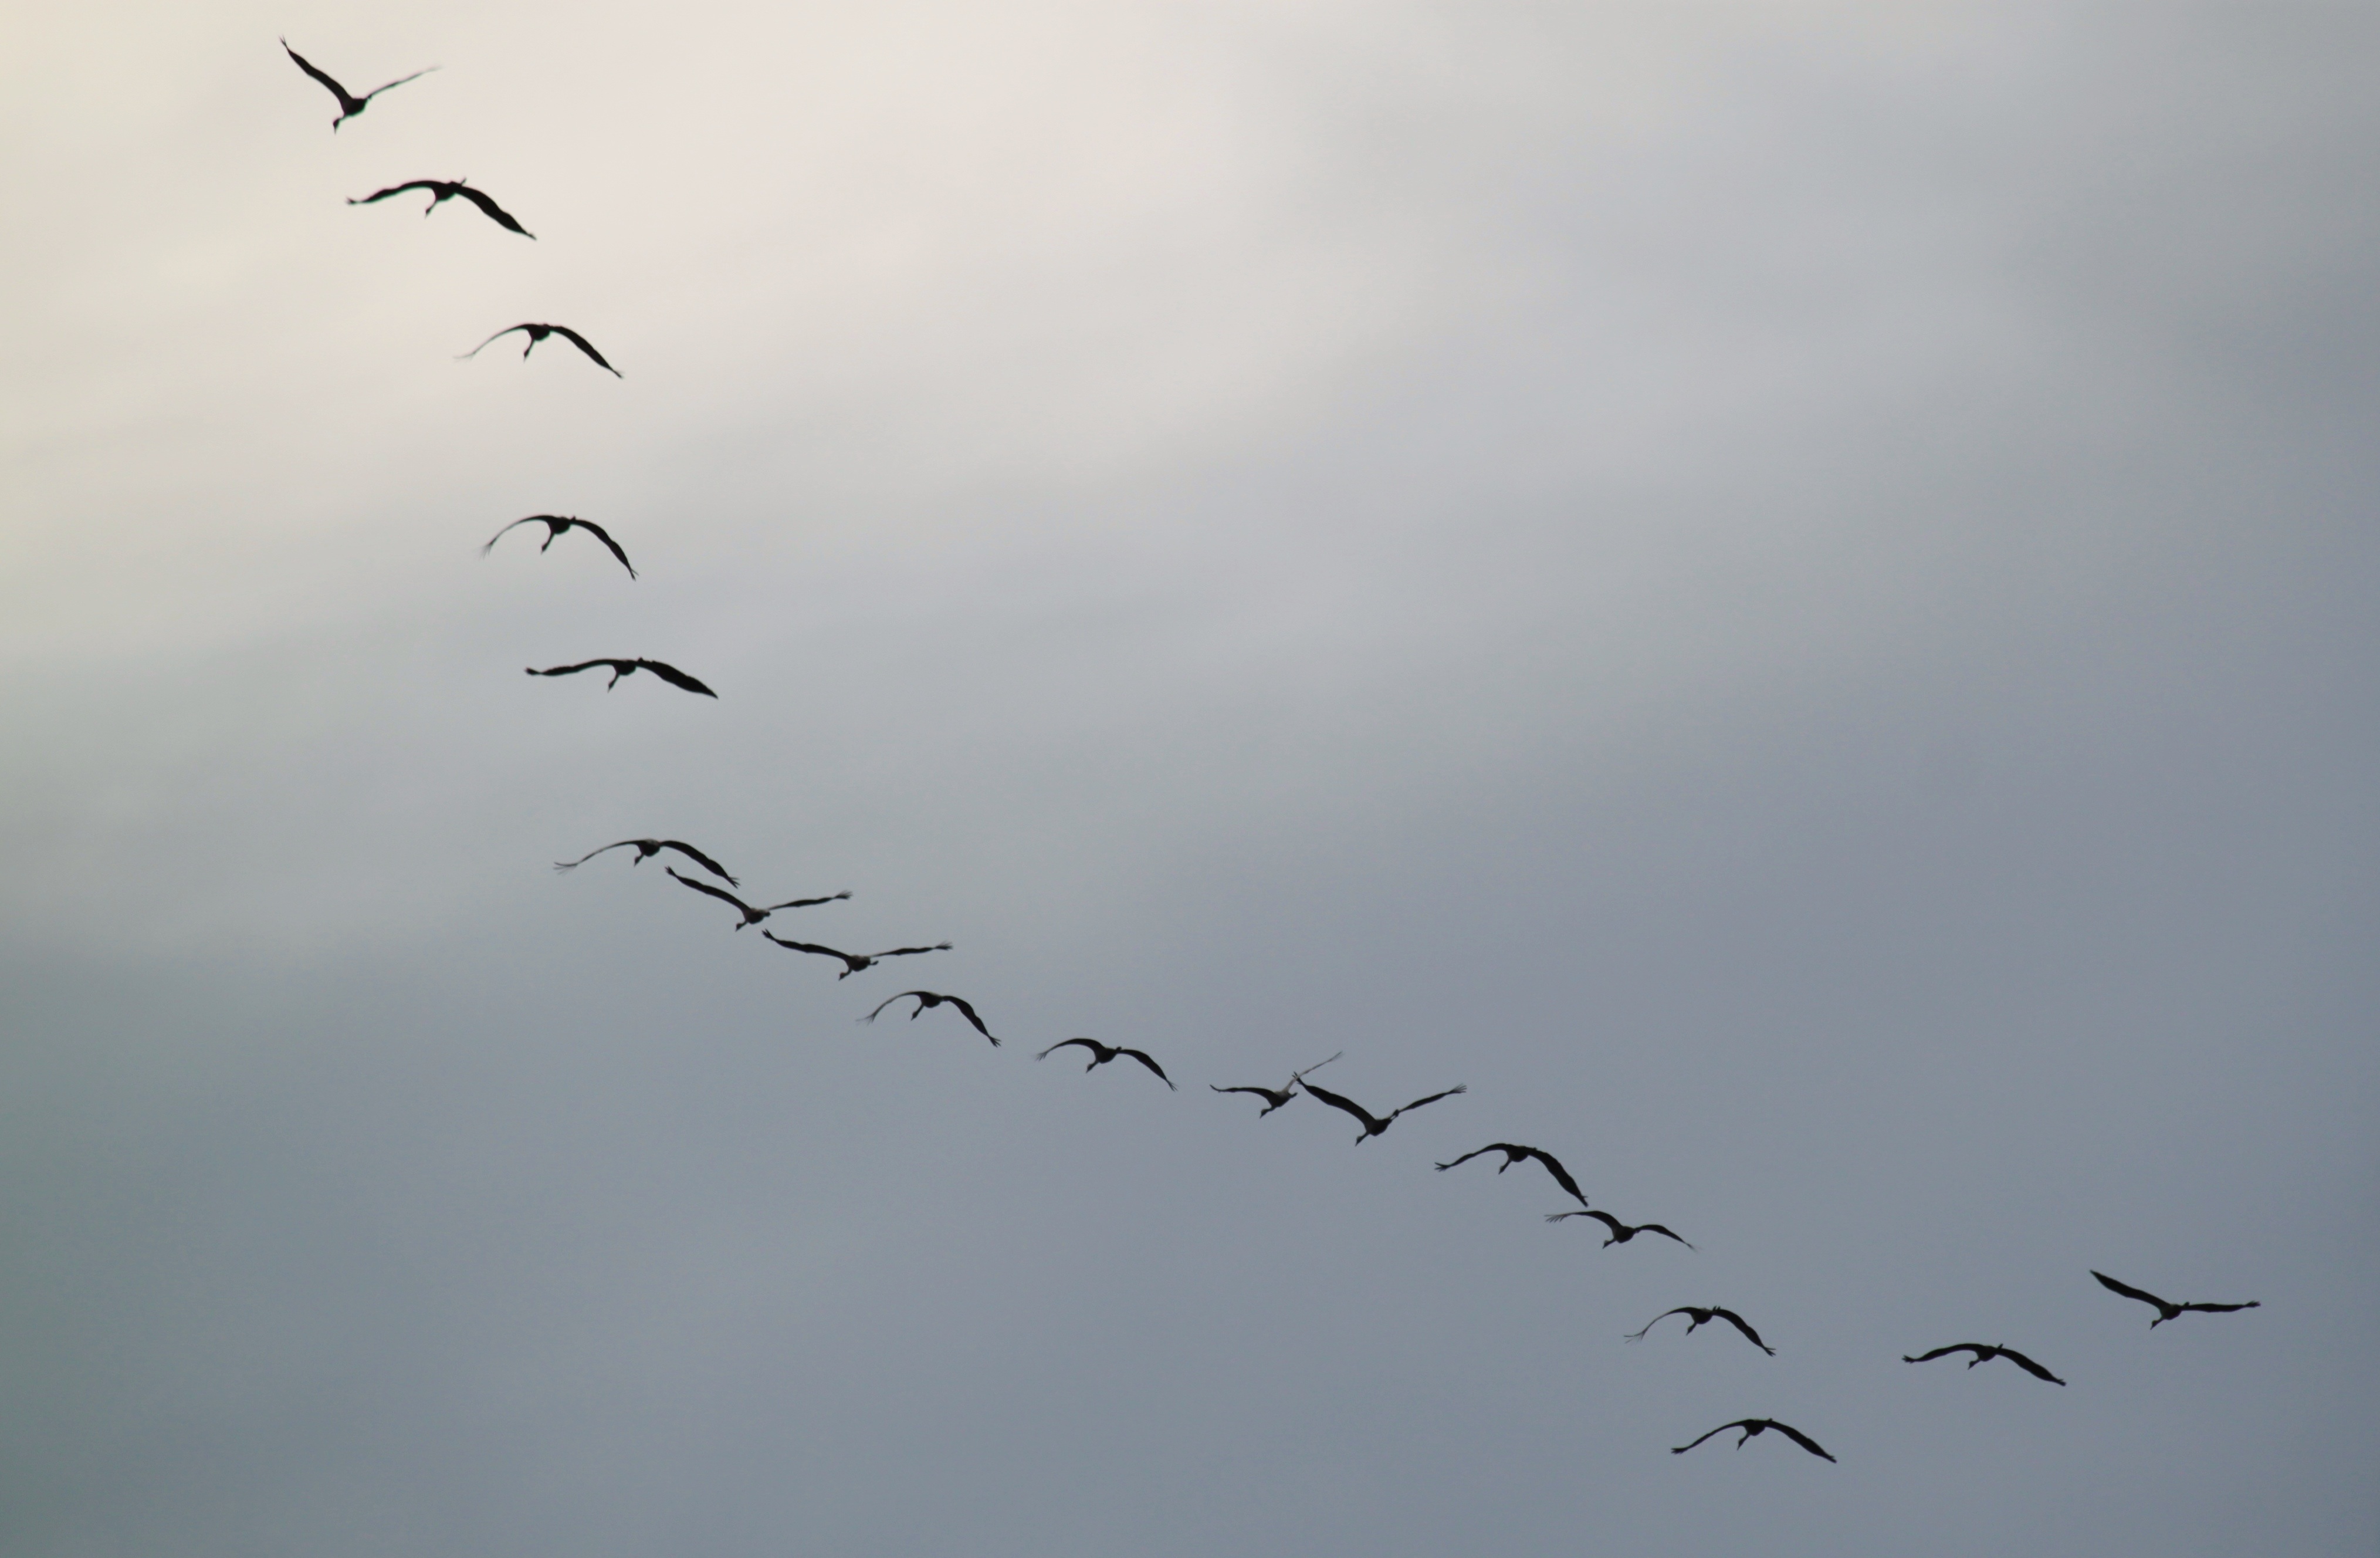
nature, branch, bird, wing, sky, animal, flock, fly, line, collection, flight, birds, cranes, crane, animal world, natural spectacle, bird migration, swarm, flock of birds, migratory birds, atmospheric phenomenon, animal migration, crane like bird, nature experience, flying formation